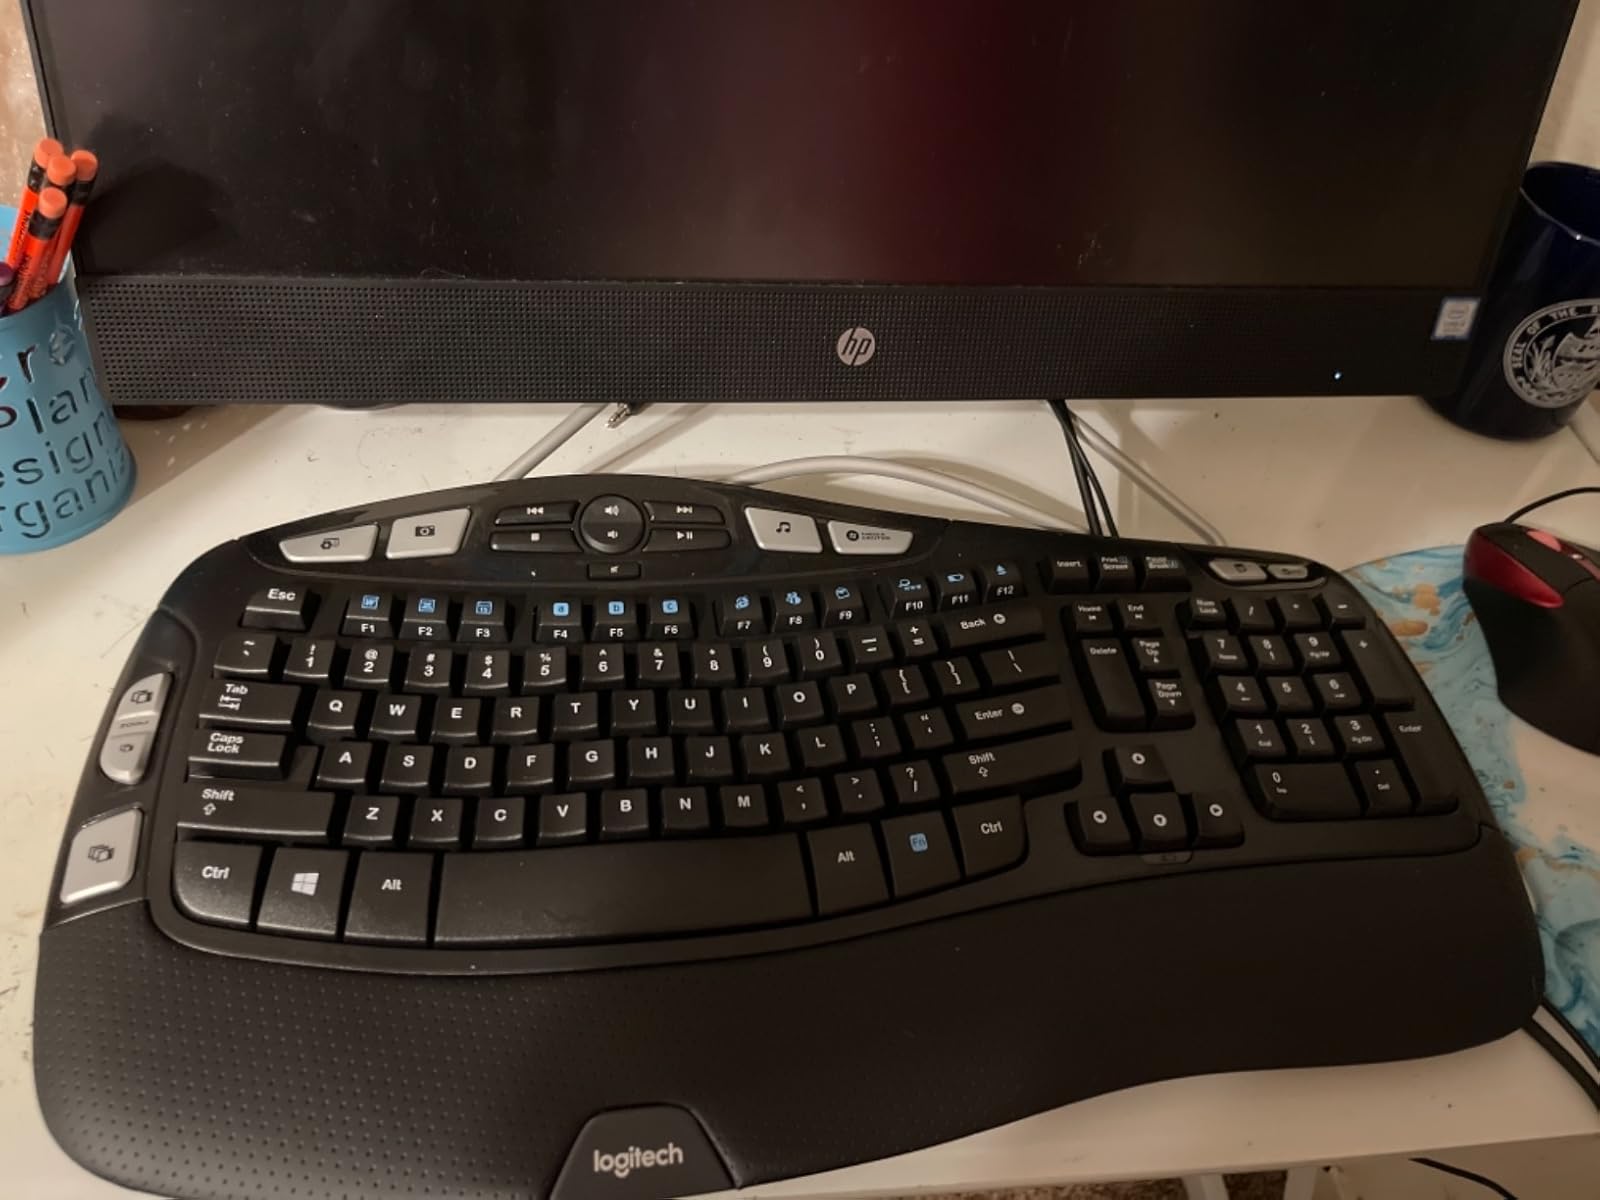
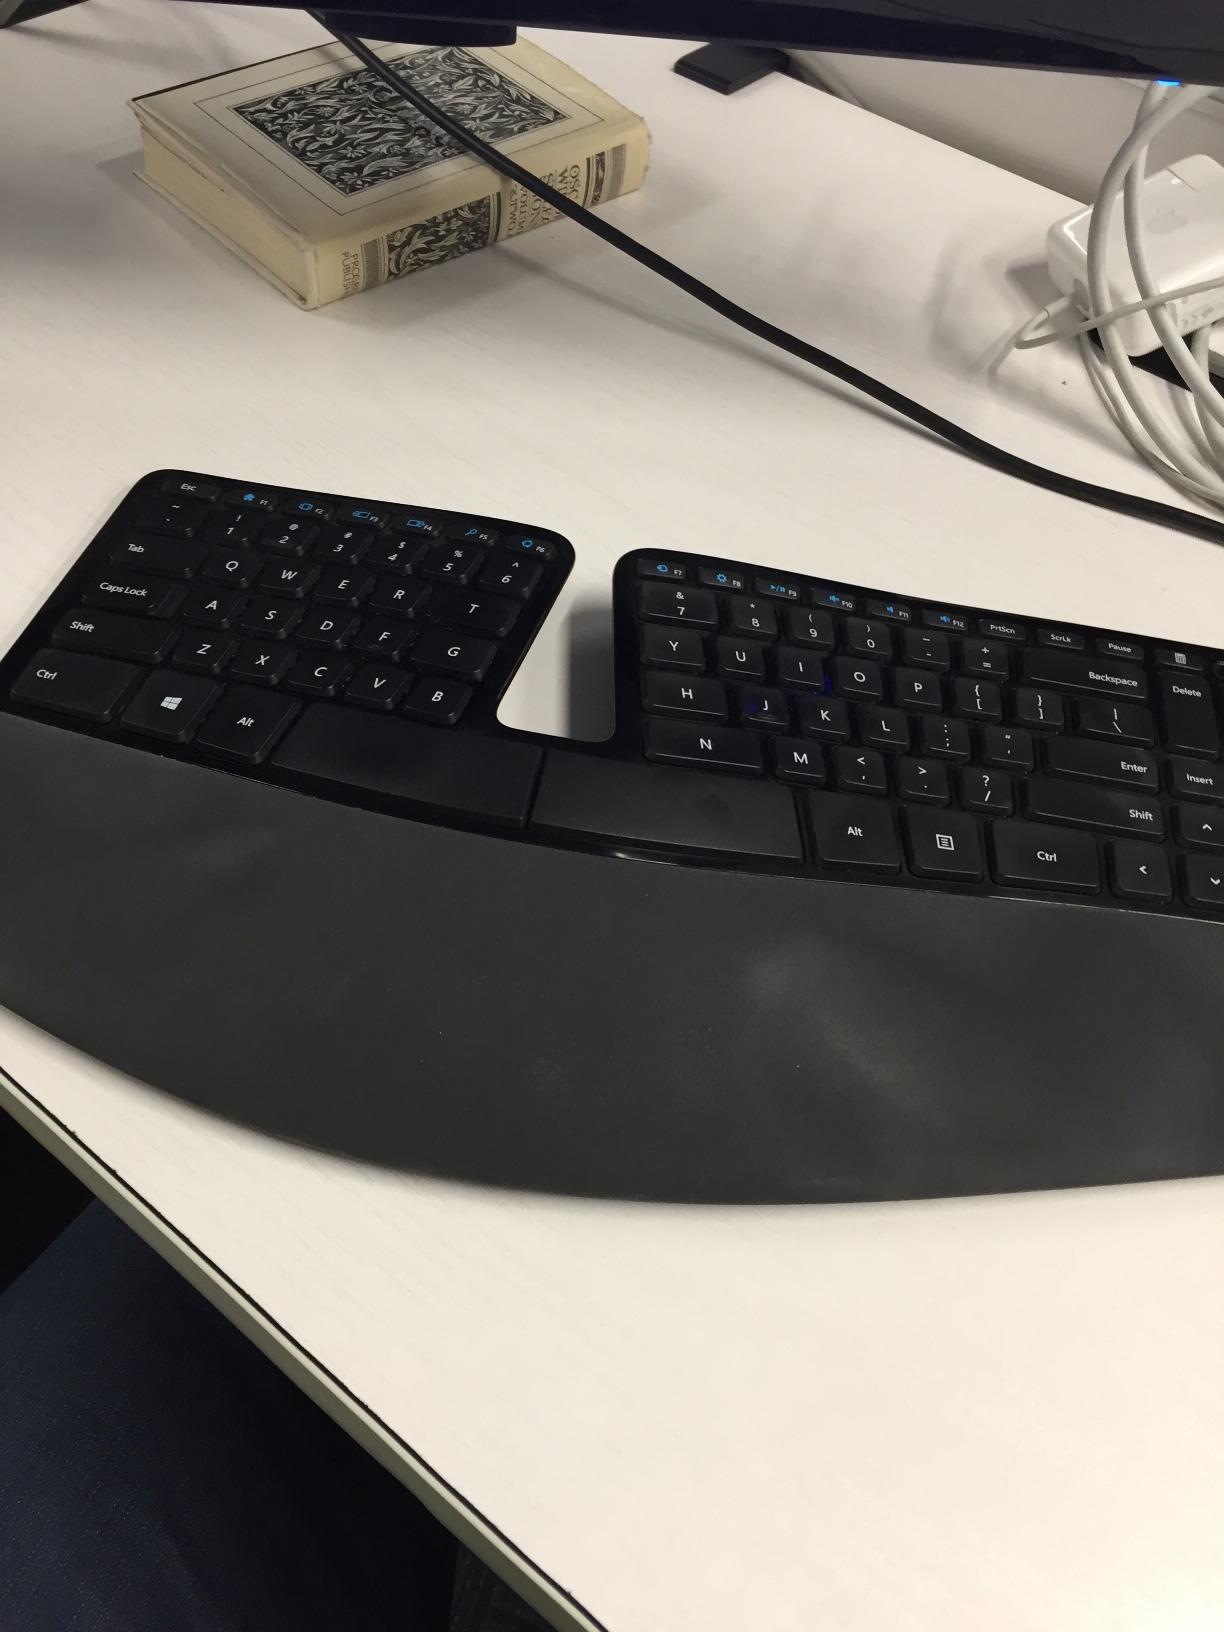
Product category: keyboard
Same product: no